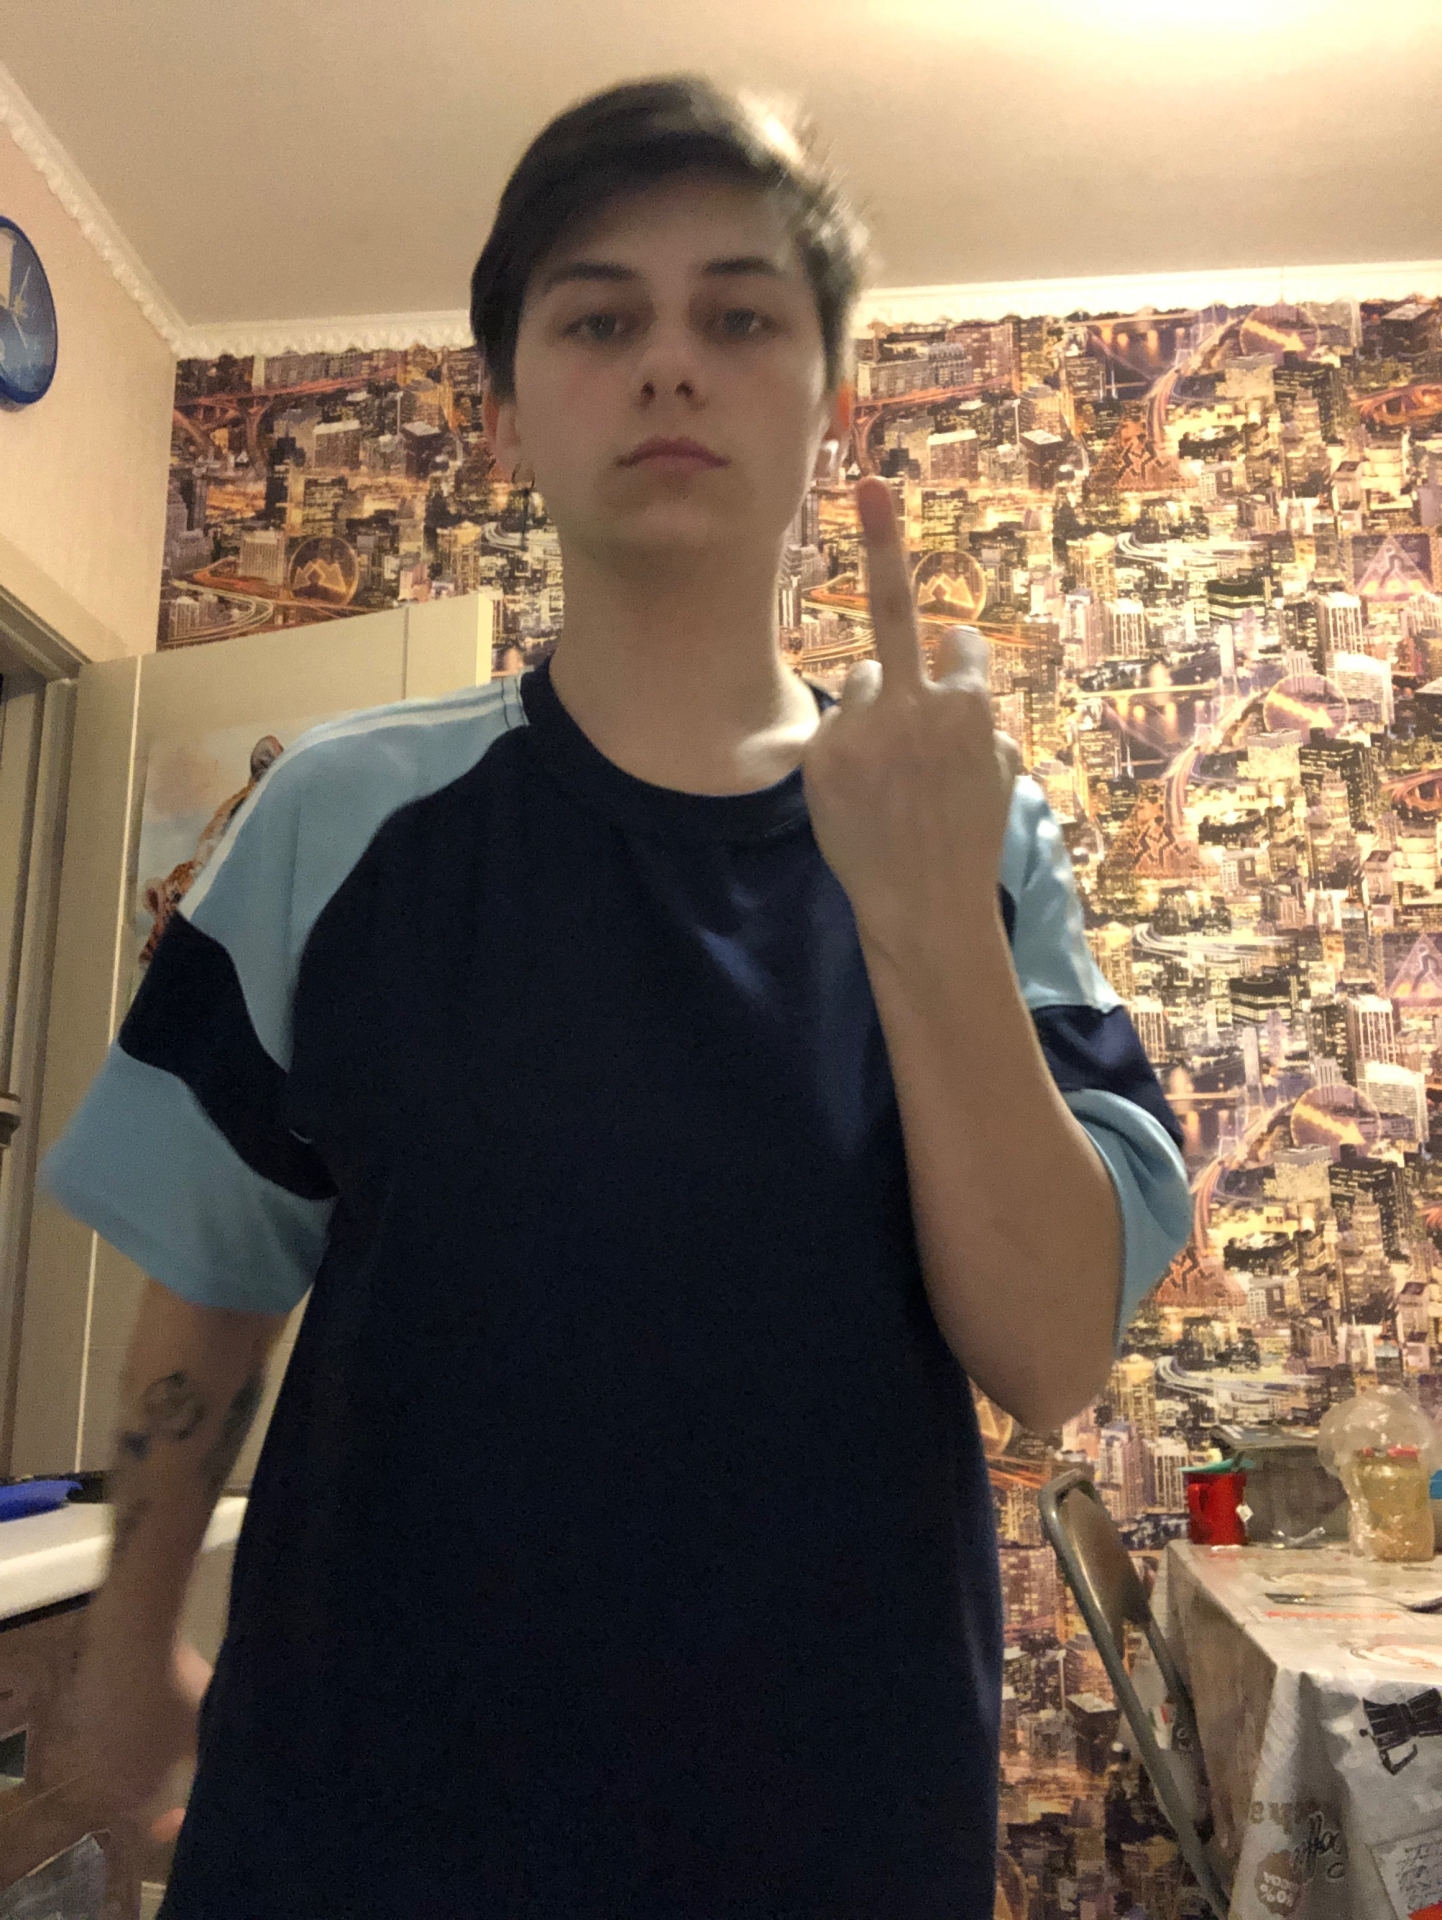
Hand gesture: middle_finger